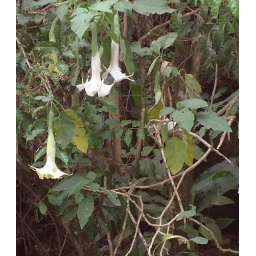
Unknown huge blossoms hanging from unknown plant above known river -- the Rio Chirripo.